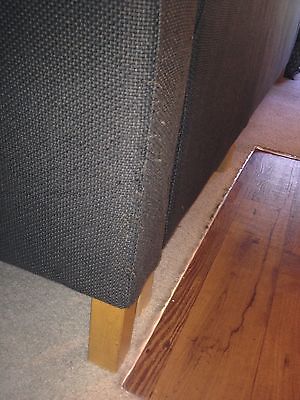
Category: sofa